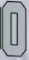
Number: 0